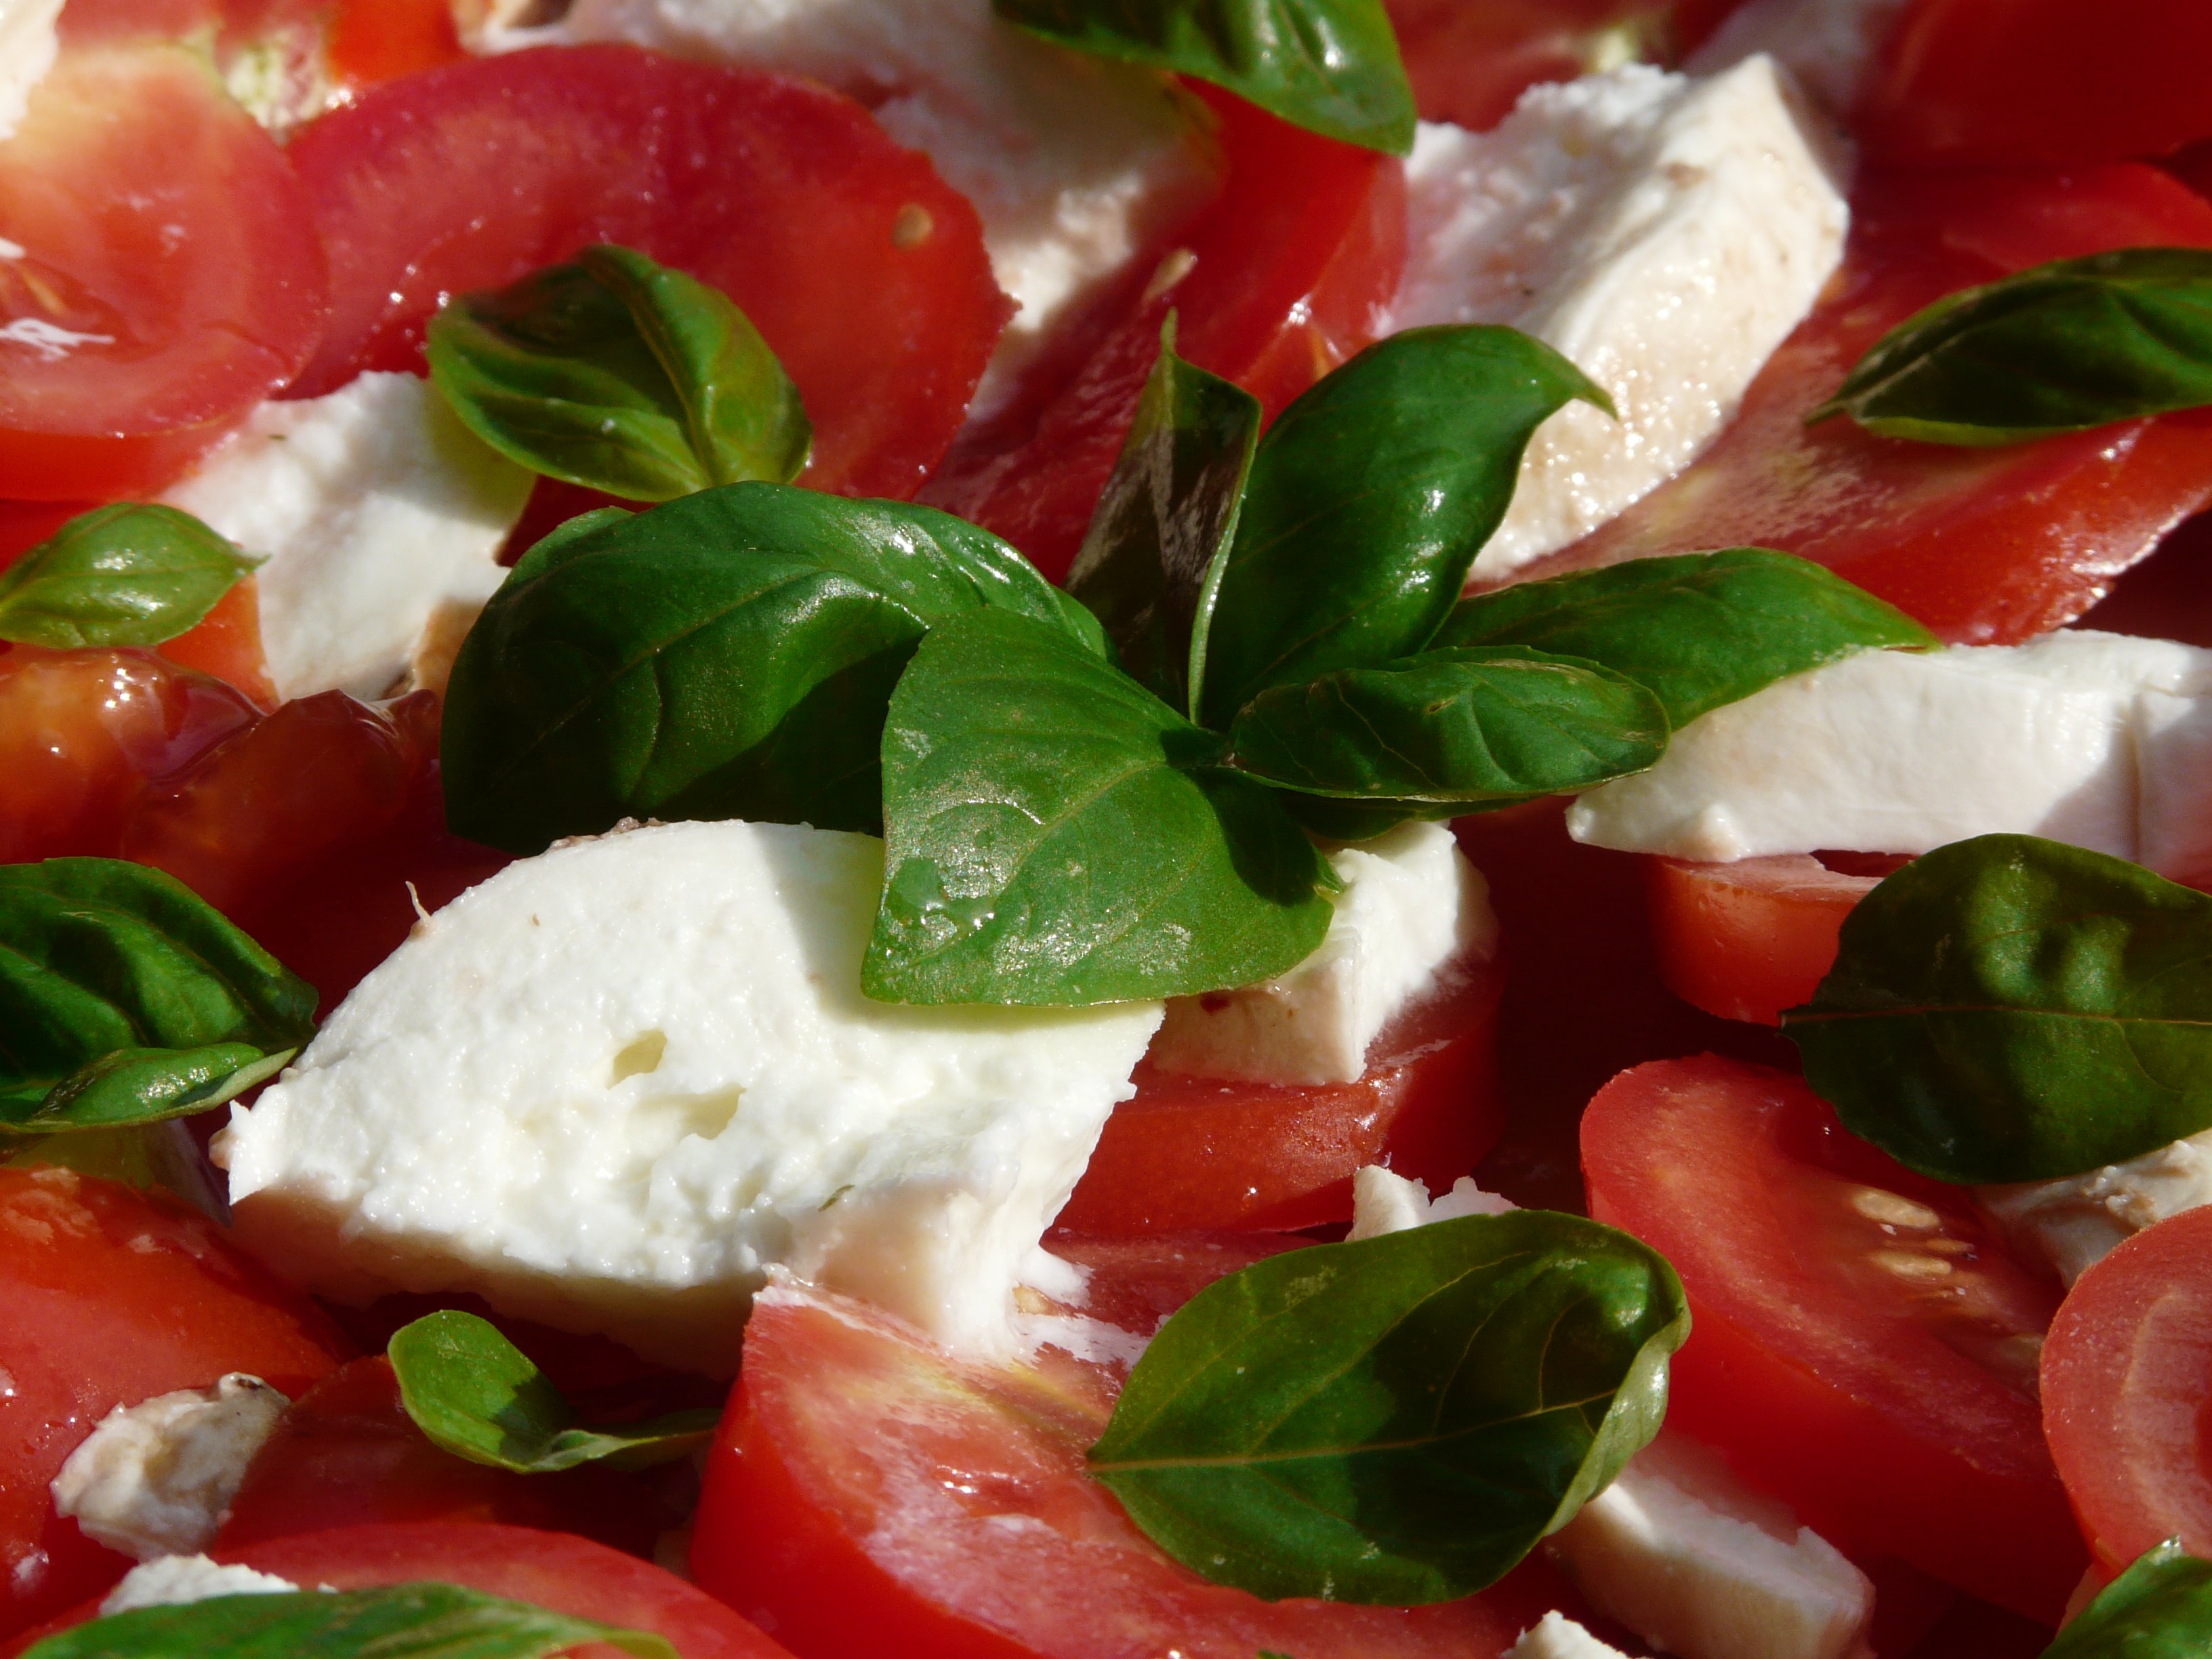
dish, food, salad, produce, vegetable, healthy, eat, cuisine, dairy product, basil, cheese, prosciutto, tomatoes, frisch, mozzarella, flowering plant, bruschetta, tomato and mozzarella salad, greek food, hors d oeuvre, feta, greek salad, caprese salad, salt cured meat